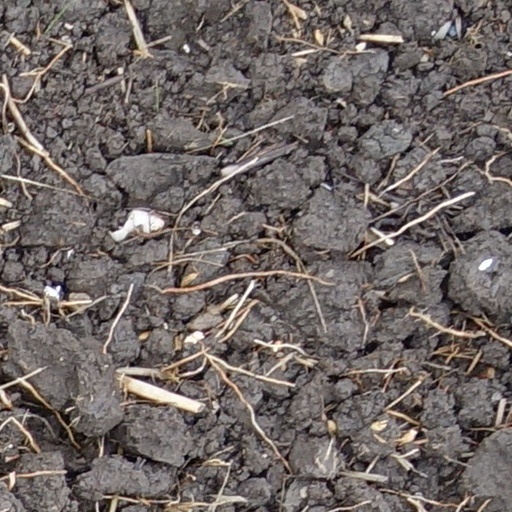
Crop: wheat